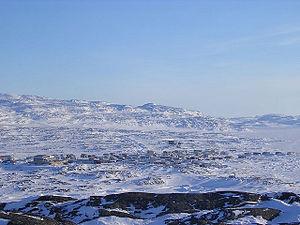
Kugaaruk, Kugaarruk ou Akviligjuaq, anciennement connu sous le nom de Pelly Bay, est un village situé dans le golfe de Boothia, dans le Nunavut au Canada.